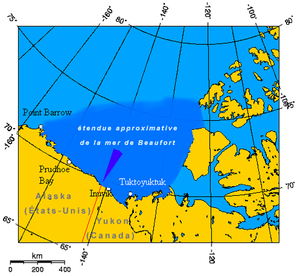
La mer de Beaufort et les mers disputées.
La mer de Beaufort est une partie de l'océan Arctique et s'étend sur une superficie d'environ 450 000 km² au nord des côtes de l'Alaska, du Yukon et des Territoires du Nord-Ouest et à l'ouest des îles arctiques de ce dernier territoire. Sa frontière nord est déterminée par une ligne reliant Point Barrow en Alaska et Lands End sur l'île du Prince-Patrick. Elle n'a été vraiment explorée pour la première fois qu'en 1914 par le canadien Vilhjalmur Stefansson. Elle tire son nom de l'hydrographe anglais Sir Francis Beaufort.